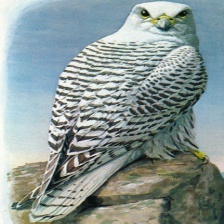
Species: GYRFALCON
Scientific name: FALCO RUSTICOLUS